History of Shropshire

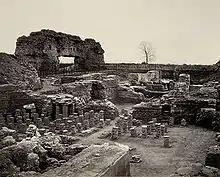
Roman ruins at "Viroconium Cornoviorum", photographed during excavation by Francis Bedford and digitally restored.

The entire area of modern Shropshire was included within the territory of the Celtic Cornovii tribe, whose capital was the Wrekin hill fort.